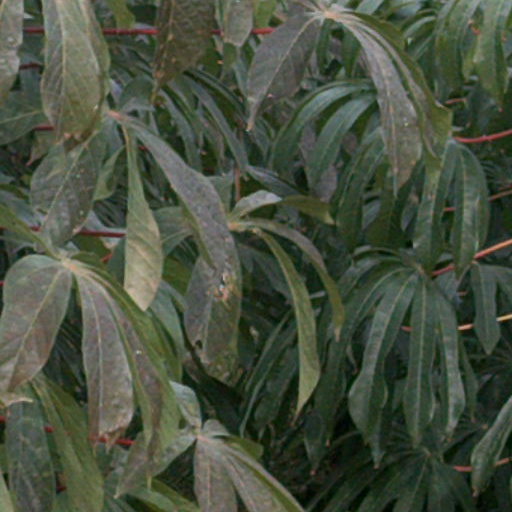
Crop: cassava